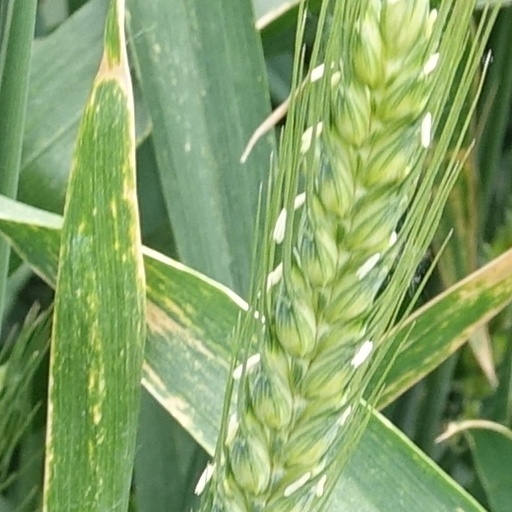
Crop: wheat